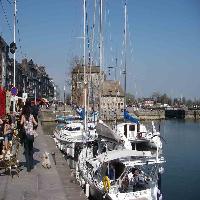
Weather: sun or clear